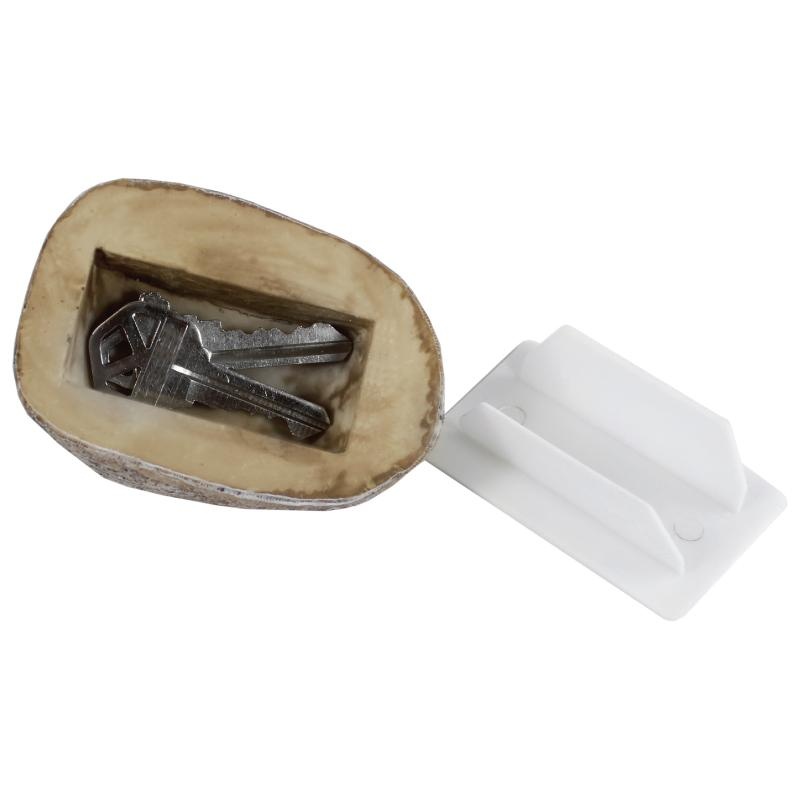
Rock Key Hider
Are you hiding a spare house key under your doormat or a flowerpot on the front porch? These locations are the first place thieves will look to gain access to your home. With the Rock Key Hider, you will never be locked out again. Only you and your family members will know the secret place where your key is hidden. FEATURES Looks just like an ordinary rock but allows you to hide several keys inside Small and Compact Blends right into your yard Warranty: 90 days CONTENTS Rock Key Hider Package Becomes Display (contains 8) Want to see more? Check out our full collection of Wholesale Diversion Safes .
Brand: Guardian Self Defense
Category: Home & Garden > Business & Home Security > Security Safe Accessories > Keys